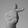
ASL letter: T